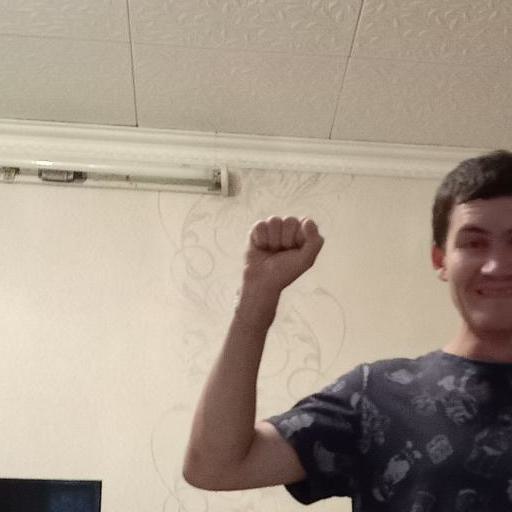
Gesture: fist